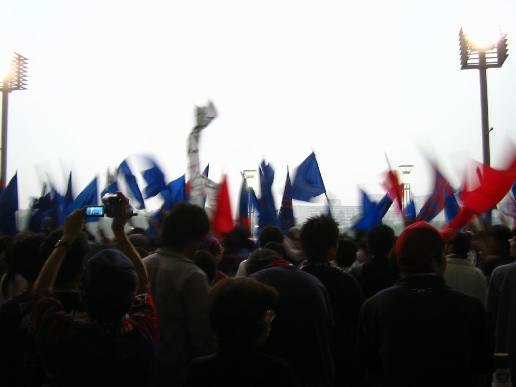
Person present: No